Howard Florey

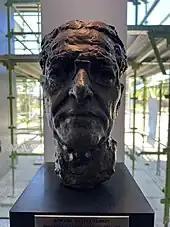
Bust of Howard Florey by John Dowie in the John Curtin School of Medical Research at the Australian National University

The "Australian National University Act" received royal assent on 1 August 1946. The act created the Australian National University (ANU), and gave the medical research institute the name "John Curtin School of Medical Research". H. C. "Nugget" Coombs, an economist and head of the Department of Post-War Reconstruction, accompanied the Prime Minister, Ben Chifley, on an official visit to the UK as his principal advisor. Coombs met with Florey in Oxford in May 1946. They agreed that the success of the new university would depend on the quality of faculty they could attract, and he wanted four eminent scholars to lead the four research schools: Florey for medicine, Mark Oliphant for physics, Keith Hancock for history, and Raymond William Firth for Pacific studies. Each received an official invitation in April 1947, and they were invited to come to Canberra for consultation in December 1947 and January 1948. They would constitute an academic advisory committee, for which they would be paid £250 plus £200 expenses per annum. Since they were all located in the UK, a London office of the university was opened to provide liaison.